Foreign relations of Zambia

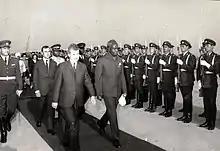
Kenneth Kaunda visiting communist Romania's leader, Nicolae Ceauşescu, in 1970.

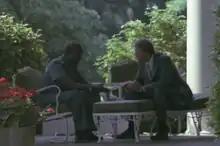
Kaunda talking privately with U.S. President Jimmy Carter at the White House in 1978

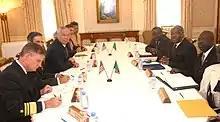
U.S. Secretary of State Colin Powell and President of Zambia Levy Mwanawasa meet in New York City during the 59th UN General Assembly.

After independence in 1964, Zambia was one of the most vocal opponents to white minority rule and colonialism. President Kenneth Kaunda, who held office 1964–1991, was a very visible advocate of change in Southern Africa. He actively supported UNITA during the Angolan liberation and civil war, SWAPO during their fight for Namibian independence from apartheid South Africa, Southern Rhodesia (now Zimbabwe), and the African National Congress in their fight against apartheid in South Africa.